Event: Nepal Earthquake
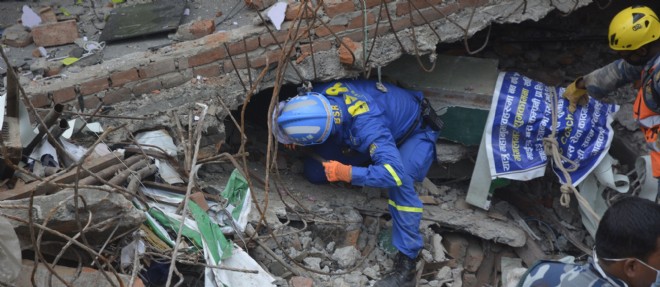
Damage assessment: damage